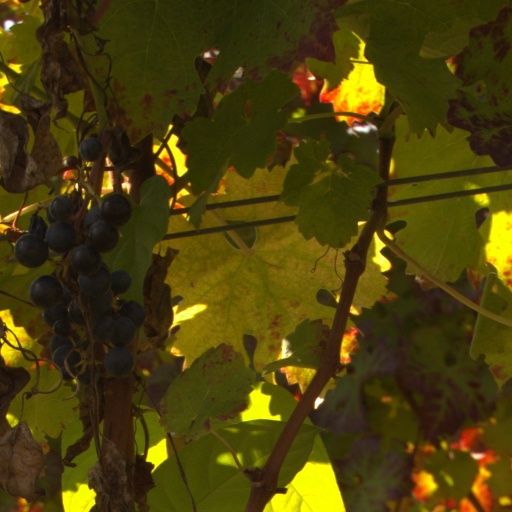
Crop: grape